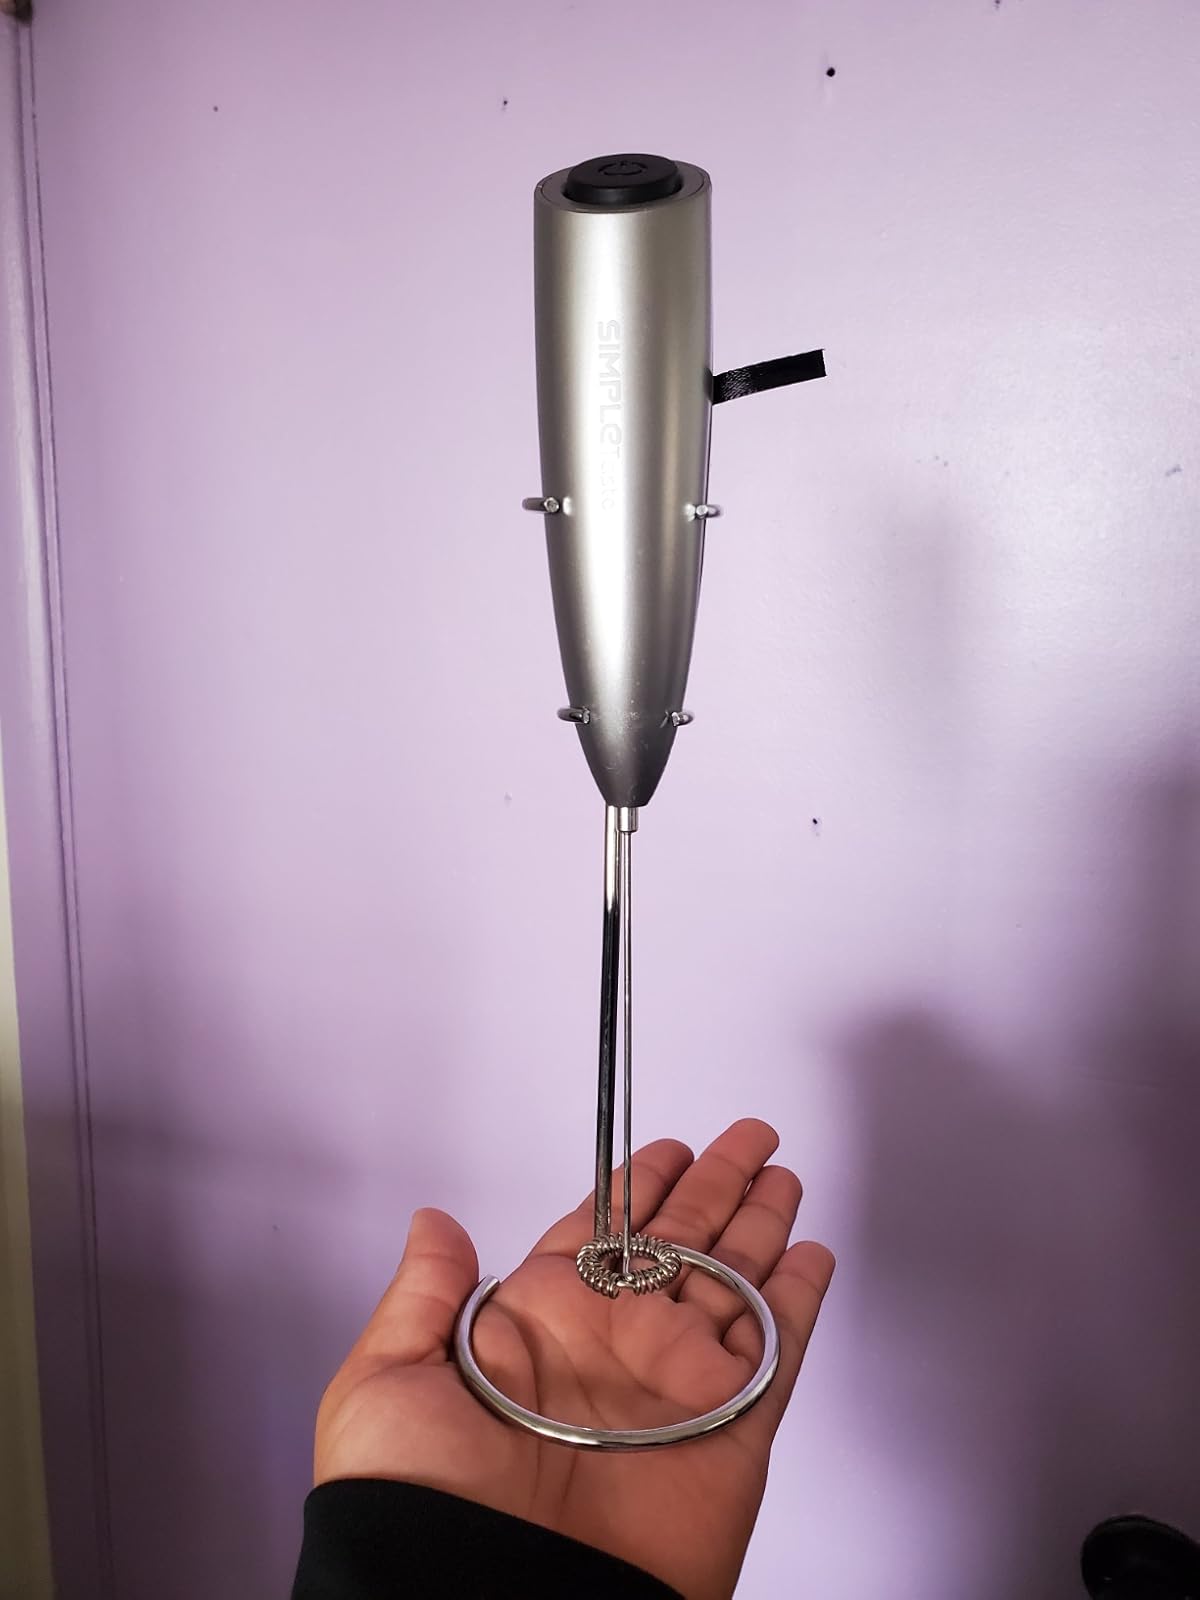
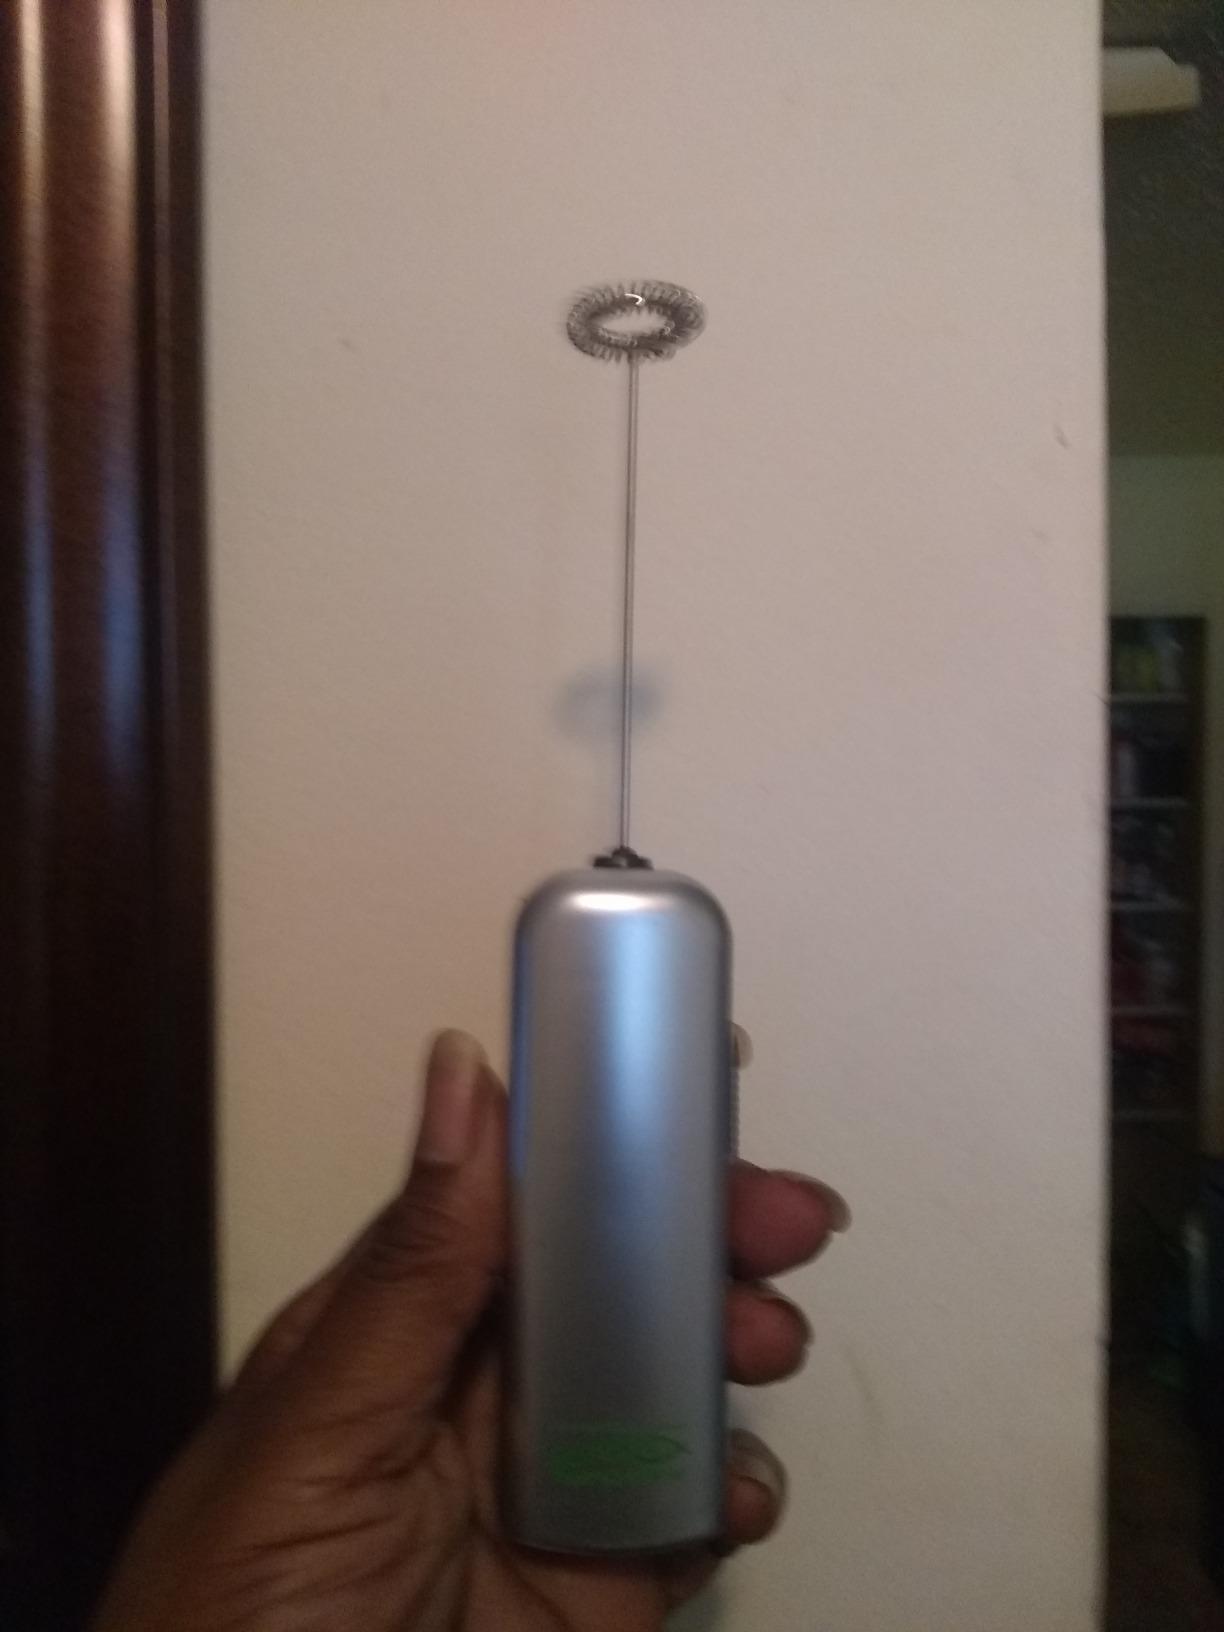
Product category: items_mixer
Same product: no